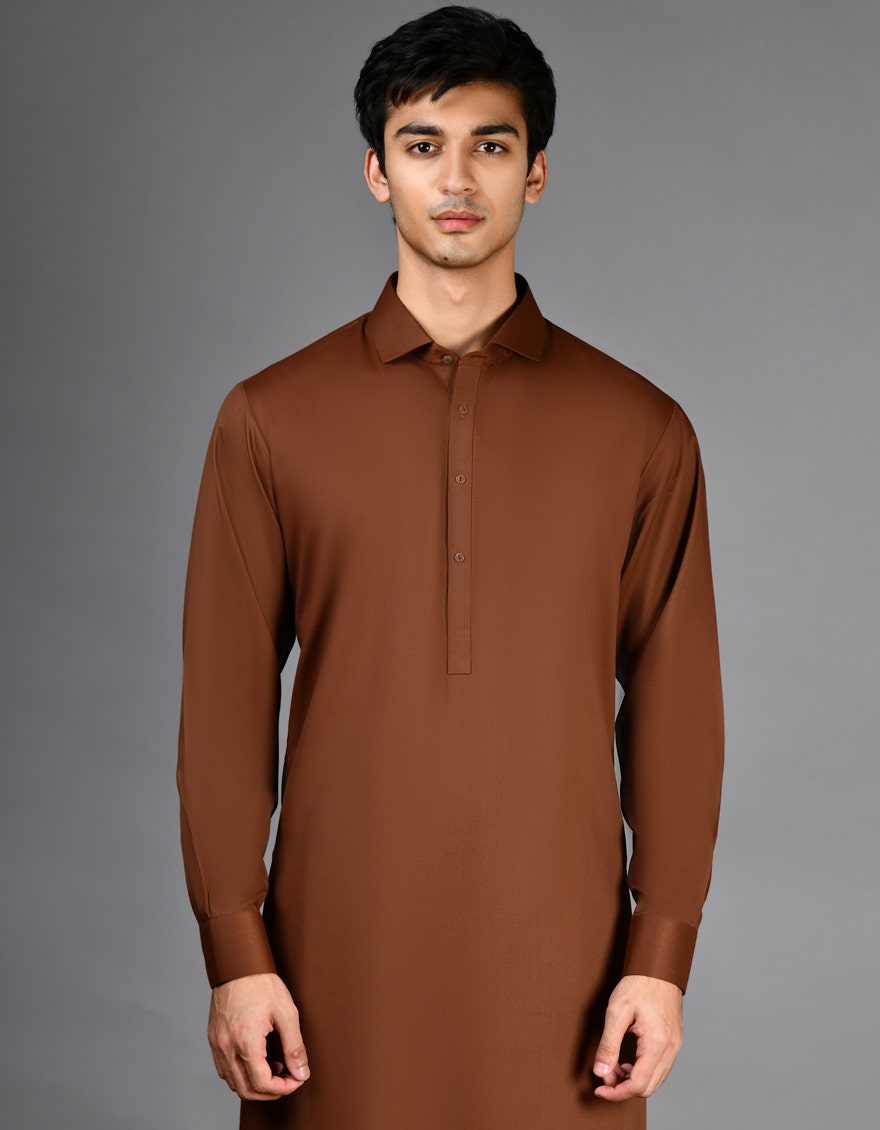
brown regular fit cotton pajamas shirt